Statistics New Zealand

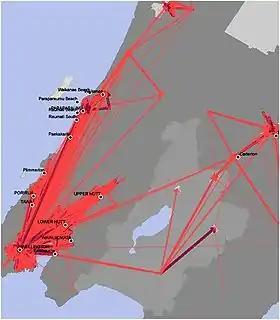
Commuting patterns in the Wellington region are shown; darker red lines indicate greater traffic. Source: Commuter view New Zealand, 2006 Census of Population and Dwellings.

The organisation's stated values are statistical excellence, integrity, confidentiality and data security, leading, connecting, and communicating. It says on its website: "By following these values, we aim to deliver accessible, relevant, and timely statistics for all New Zealanders.